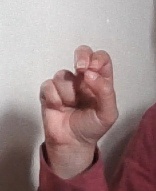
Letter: gaaf